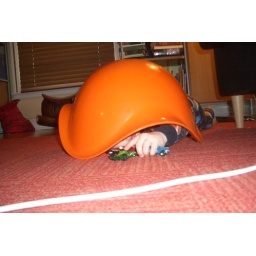
Being a cute little guy hiding under a new orange toy.